Tristan Le Govic

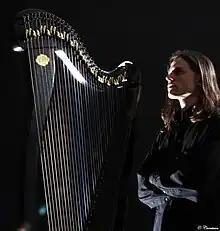
Tristan Le Govic

Tristan Le Govic (born 1976) is a Breton harp player, singer and composer.